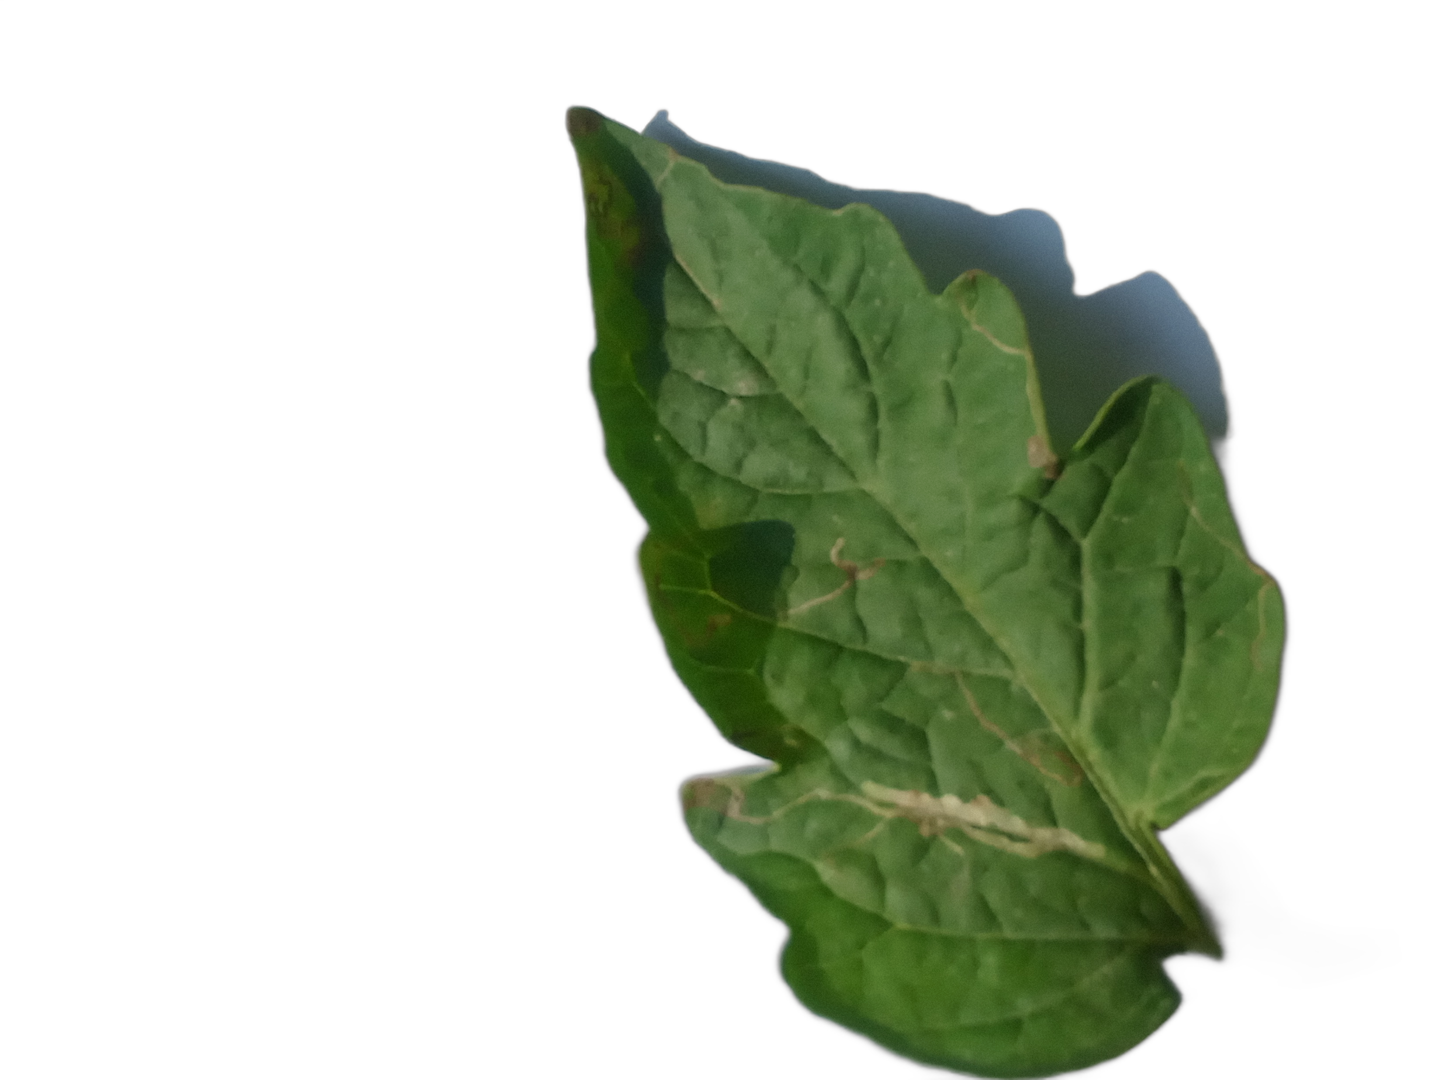
Crop: Tomato
Label: Spot